Felipe Gutiérrez

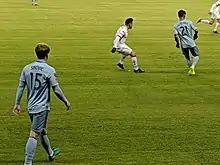
Gutierrez in the background against Deportivo Toluca F.C. in CONCACAF Champions League

After being released by Real Betis, it was announced on 6 February 2018 that Gutiérrez signed with Sporting Kansas City in Major League Soccer as a Designated Player and signing a three-year contract through 2020 with an option for 2021.